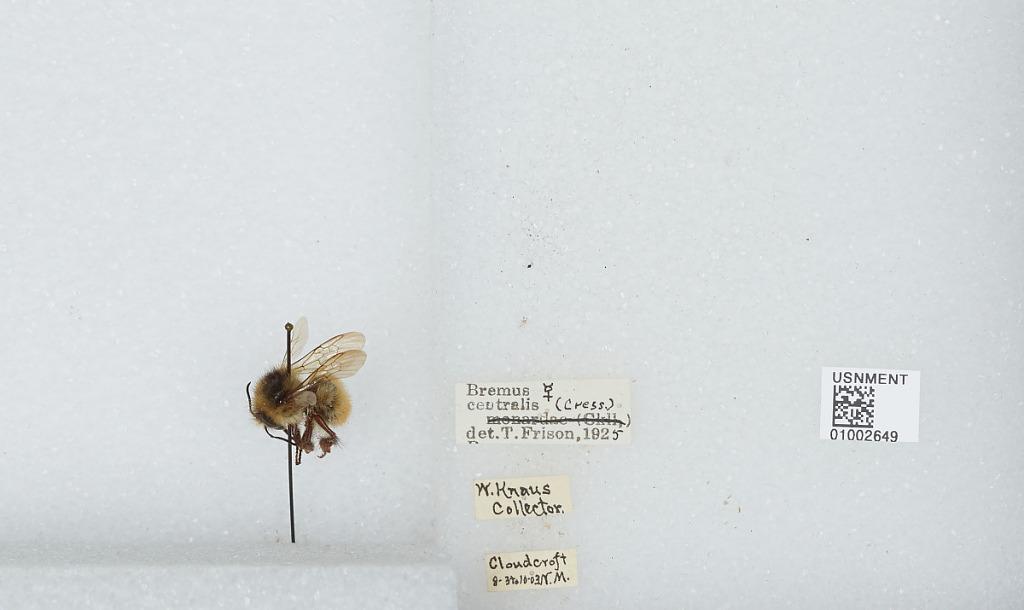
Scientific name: Bombus (Pyrobombus) centralis Cresson
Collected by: W. Knaus
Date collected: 2003-8-
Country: United States
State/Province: New Mexico
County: Otero
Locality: Cloudcroft
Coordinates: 32.9547, -105.741
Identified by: Frison, T.